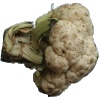
Label: cauliflower